William J. McConnell

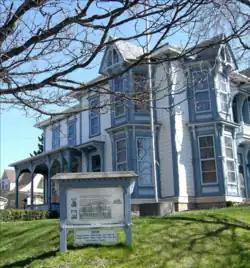
McConnell Mansion (1886) in Moscow is on the National Register; it is open for tours by the Latah County Historical Society.

After Idaho became at state on July 3, 1890, McConnell was one of its first U.S. Senators. He served only a short term, which was meant to get the state "in sync" with a normal election cycle. For a time, the new state actually had three Senators-elect: McConnell, Fred Dubois, and "Judge" William Clagett. The Senate had to vote on which of the two besides McConnell they would seat – they chose Dubois.